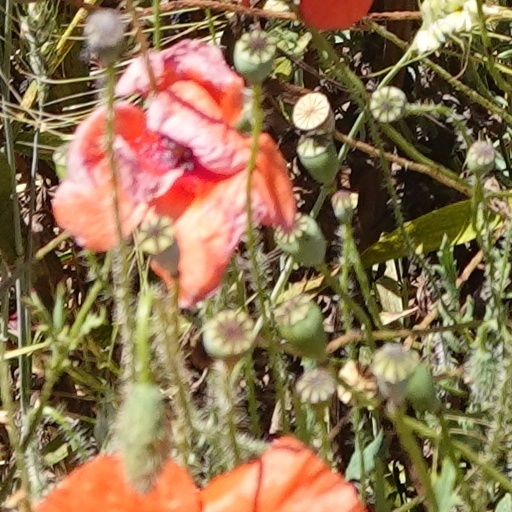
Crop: wheat